Pete Wylie

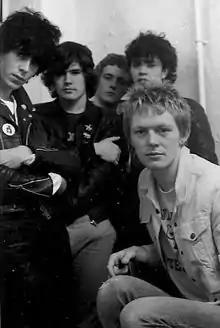
Crash Course (September 1978)

On 22 December 1978, a professional recording of the band performing at Eric's (a gig which included Echo and the Bunnymen) was made for a live EP, to be released on the club's own label, and to follow the "Pink Military" EP which had also been recorded there. Crash Course disbanded in late January 1979 and the record wasn't pressed (the tape subsequently lost). Also in January 1979, the band had recorded three tracks at Liverpool's MVCU demo studios: "Someone Different" (with which The Glass Torpedoes had a minor hit in mid-1979), "The Tears of a Clown" (the Smokey Robinson song), and "Look Now". Shortly after the band's demise, the three MVCU demo tracks were broadcast, in their unmixed form, on BBC radio's Phil Ross programme. One of the last compositions to be rehearsed by Crash Course was the semi instrumental "Heart Surgery". A version of this later appeared on the "Glass Torpedoes" EP.